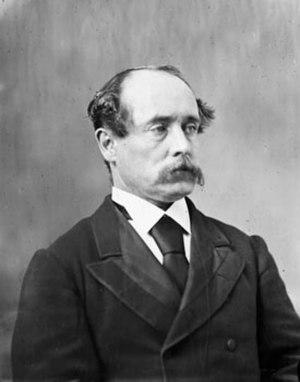
Cet article dresse la liste des premiers ministres de la Colombie-Britannique, province du Canada. Le titulaire actuel de la fonction est John Horgan, depuis le 18 juillet 2017.
George Anthony Walkem était un homme politique et avocat britanno-colombien. Walkem immigre dans la Colonie de Colombie-Britannique en 1862 et sert à titre de membre du Conseil législatif de 1864 à 1870 ; il appuie la confédération canadienne. Avec l'admission de la colonie dans la fédération canadienne, Walkem est élu à la législature provinciale dans la circonscription de Cariboo en 1871 et devient procureur-général au sein du cabinet du premier ministre Amor De Cosmos et lui succède pour devenir le 3ᵉ premier ministre de la Colombie-Britannique. Il était franc-maçon.
Cette page concerne des événements d'actualité qui se sont produits durant l'année 1874 dans la province canadienne de Colombie-Britannique.